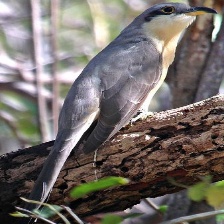
Species: MANGROVE CUCKOO
Scientific name: COCCYZUS MINOR